Siegfried (opera)

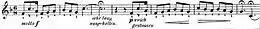
Horncall from Act II of 'Siegfried' (Siegfried's leitmotif)

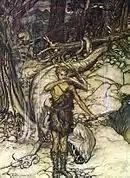
Siegfried tastes the dragon's blood (Rackham)

At daybreak, Siegfried and Mime arrive. After assuring Siegfried that the dragon will teach him what fear is, Mime withdraws. As Siegfried waits for the dragon to appear, he hears a woodbird singing from the trees ("Waldweben" - "Forest Murmurs"). He attempts to mimic the bird's song using a reed pipe, but is unsuccessful. He then plays a tune on his horn ("Siegfrieds Hornruf" - "Siegfried's Horn Call"), which unintentionally wakes Fafner in his cave. After a short exchange, they fight; Siegfried stabs Fafner in the heart with Nothung. Regretful about his own life Fafner in his last moments learns the boy's name and tells Siegfried to beware the might of the curse, which condemns every lord of the Ring to death, just as it has now brought death to him. When Siegfried withdraws his sword from Fafner's body, his hands are burned by the dragon's hot blood and he puts his finger in his mouth. On tasting the blood, he finds that he can understand the woodbird's song (""Hei! Siegfried gehört nun der Niblungen Hort!""). Following its instructions, he takes the ring and the magic helmet Tarnhelm from Fafner's hoard.